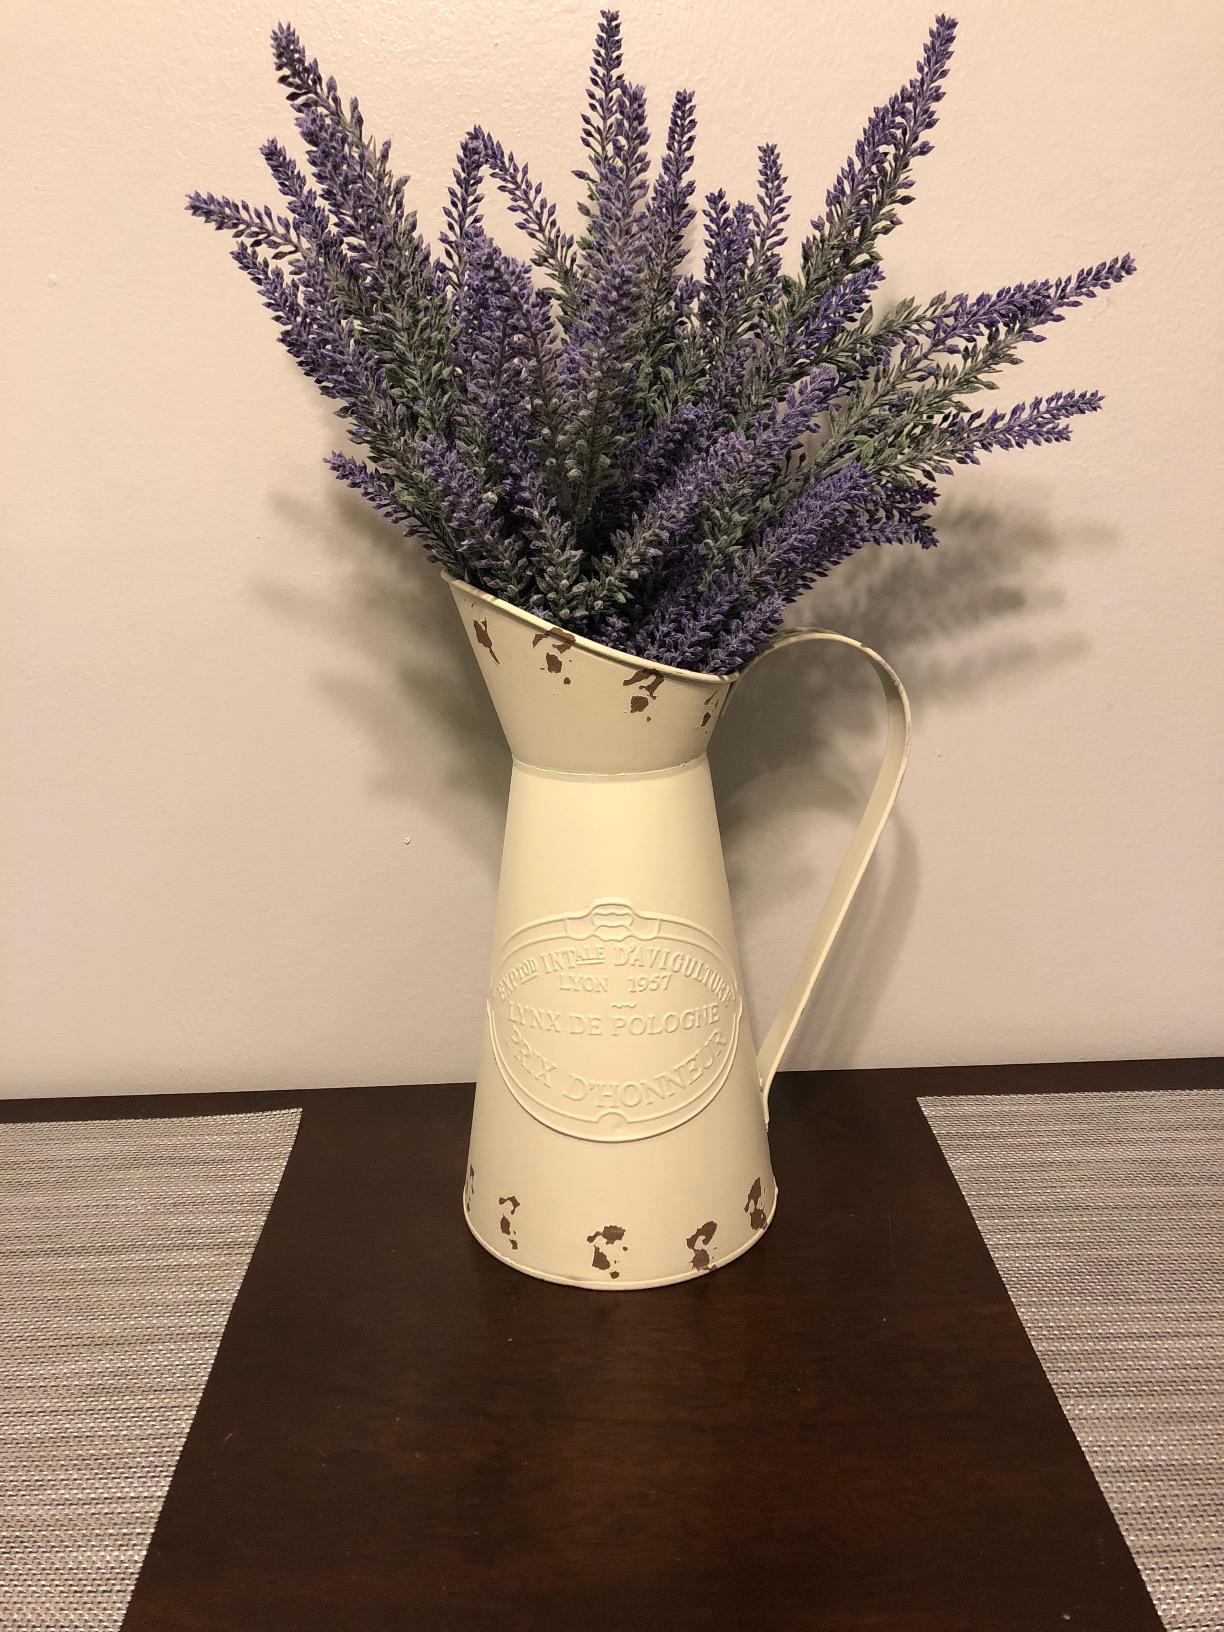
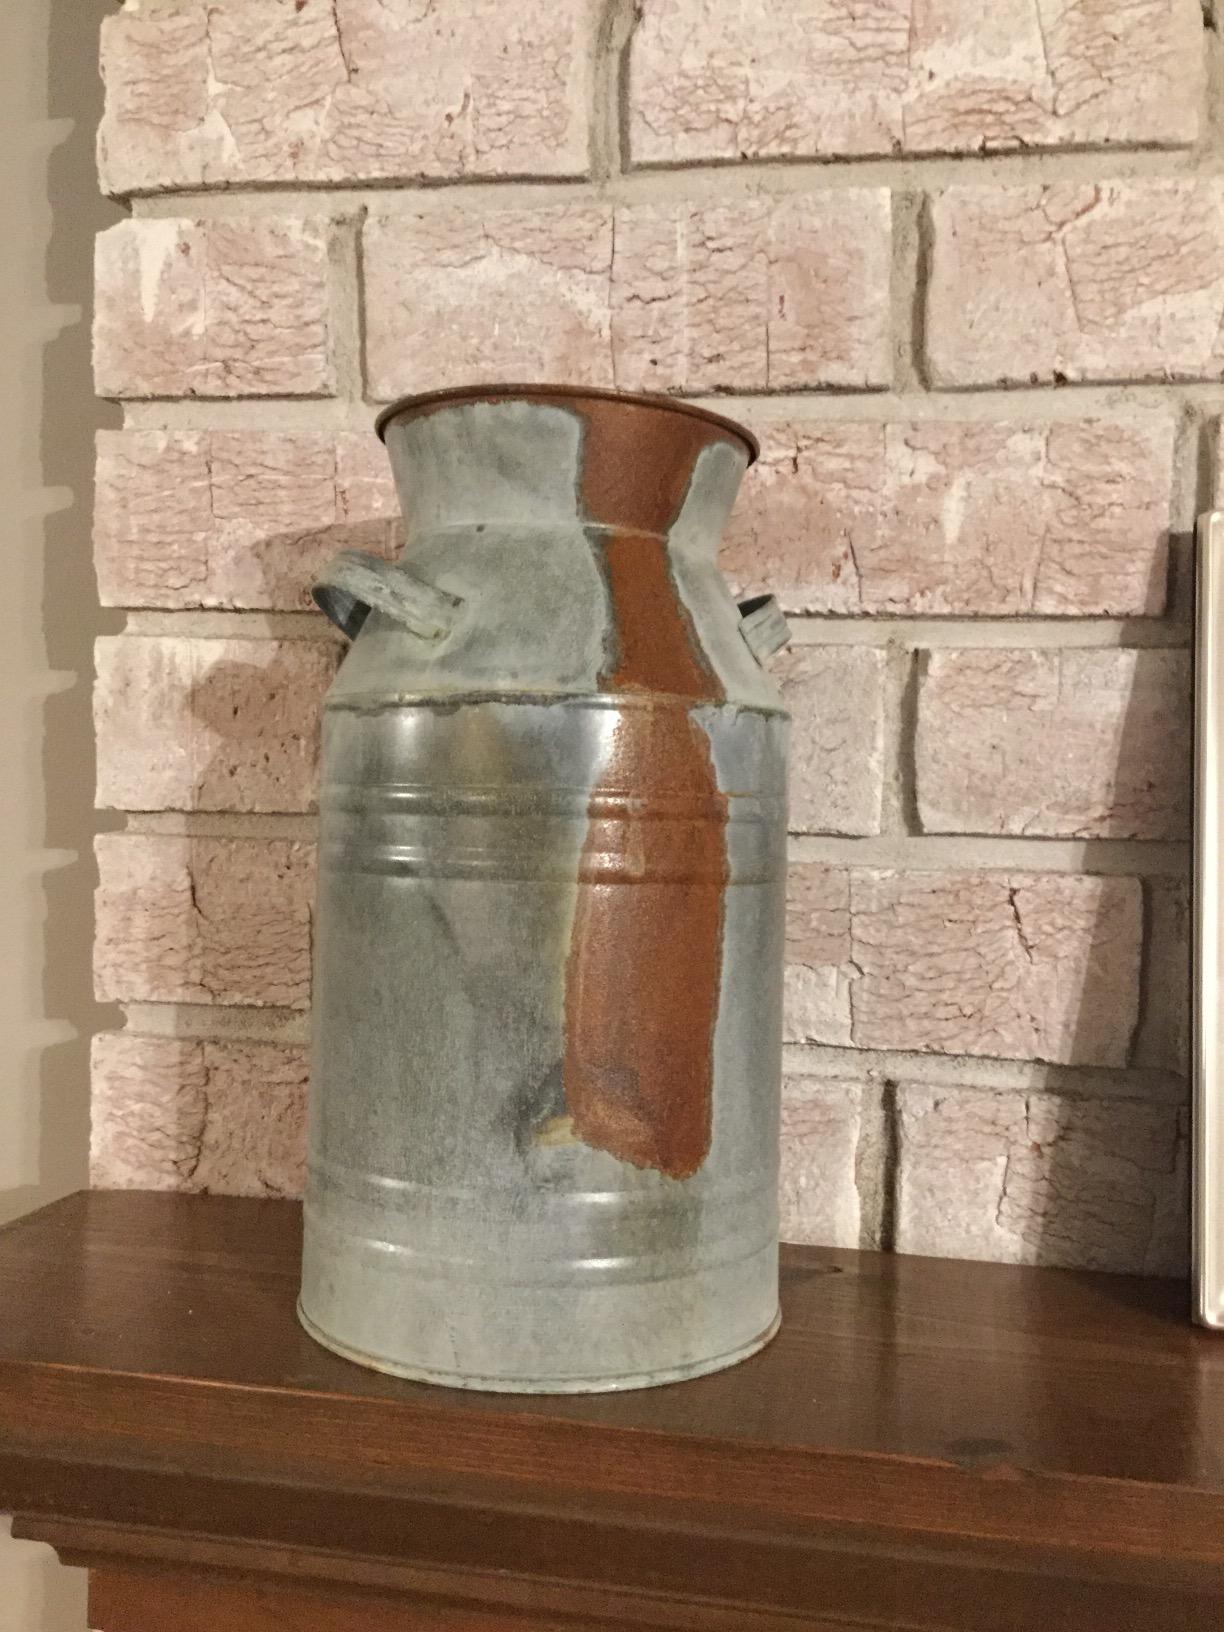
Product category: vase
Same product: no